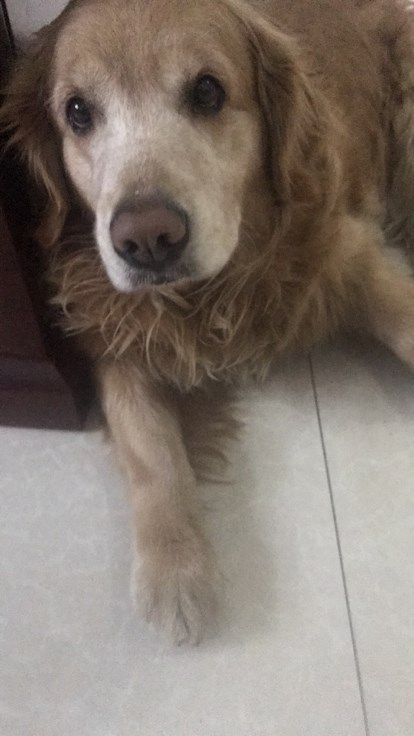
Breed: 5355-n000126-golden_retriever